James D. Graham

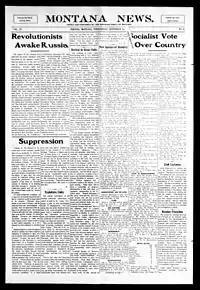
From 1905 to 1908 Graham was the business manager of "Montana News," weekly organ of the Socialist Party of Montana.

Graham was a member of the so-called Chicago wing of the Social Democratic Party of America (SDP) in the late 1890s, serving as a presidential elector on the Montana ballot in support of SDP nominee Eugene V. Debs in the 1900 Presidential election. He would become a founding member of the Socialist Party of America (SPA) in 1901.